George Washington Bridge

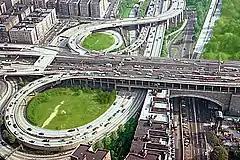
Ramps on the New York side, seen in 1973

Originally, the George Washington Bridge's deck consisted of six lanes, with an unpaved center median. In 1946, the median was paved over and two more lanes were created on the upper level, widening it from six lanes to eight lanes. The two center lanes on the upper level served as reversible lanes, which could handle traffic in either direction, depending on which direction had the greater traffic flow.